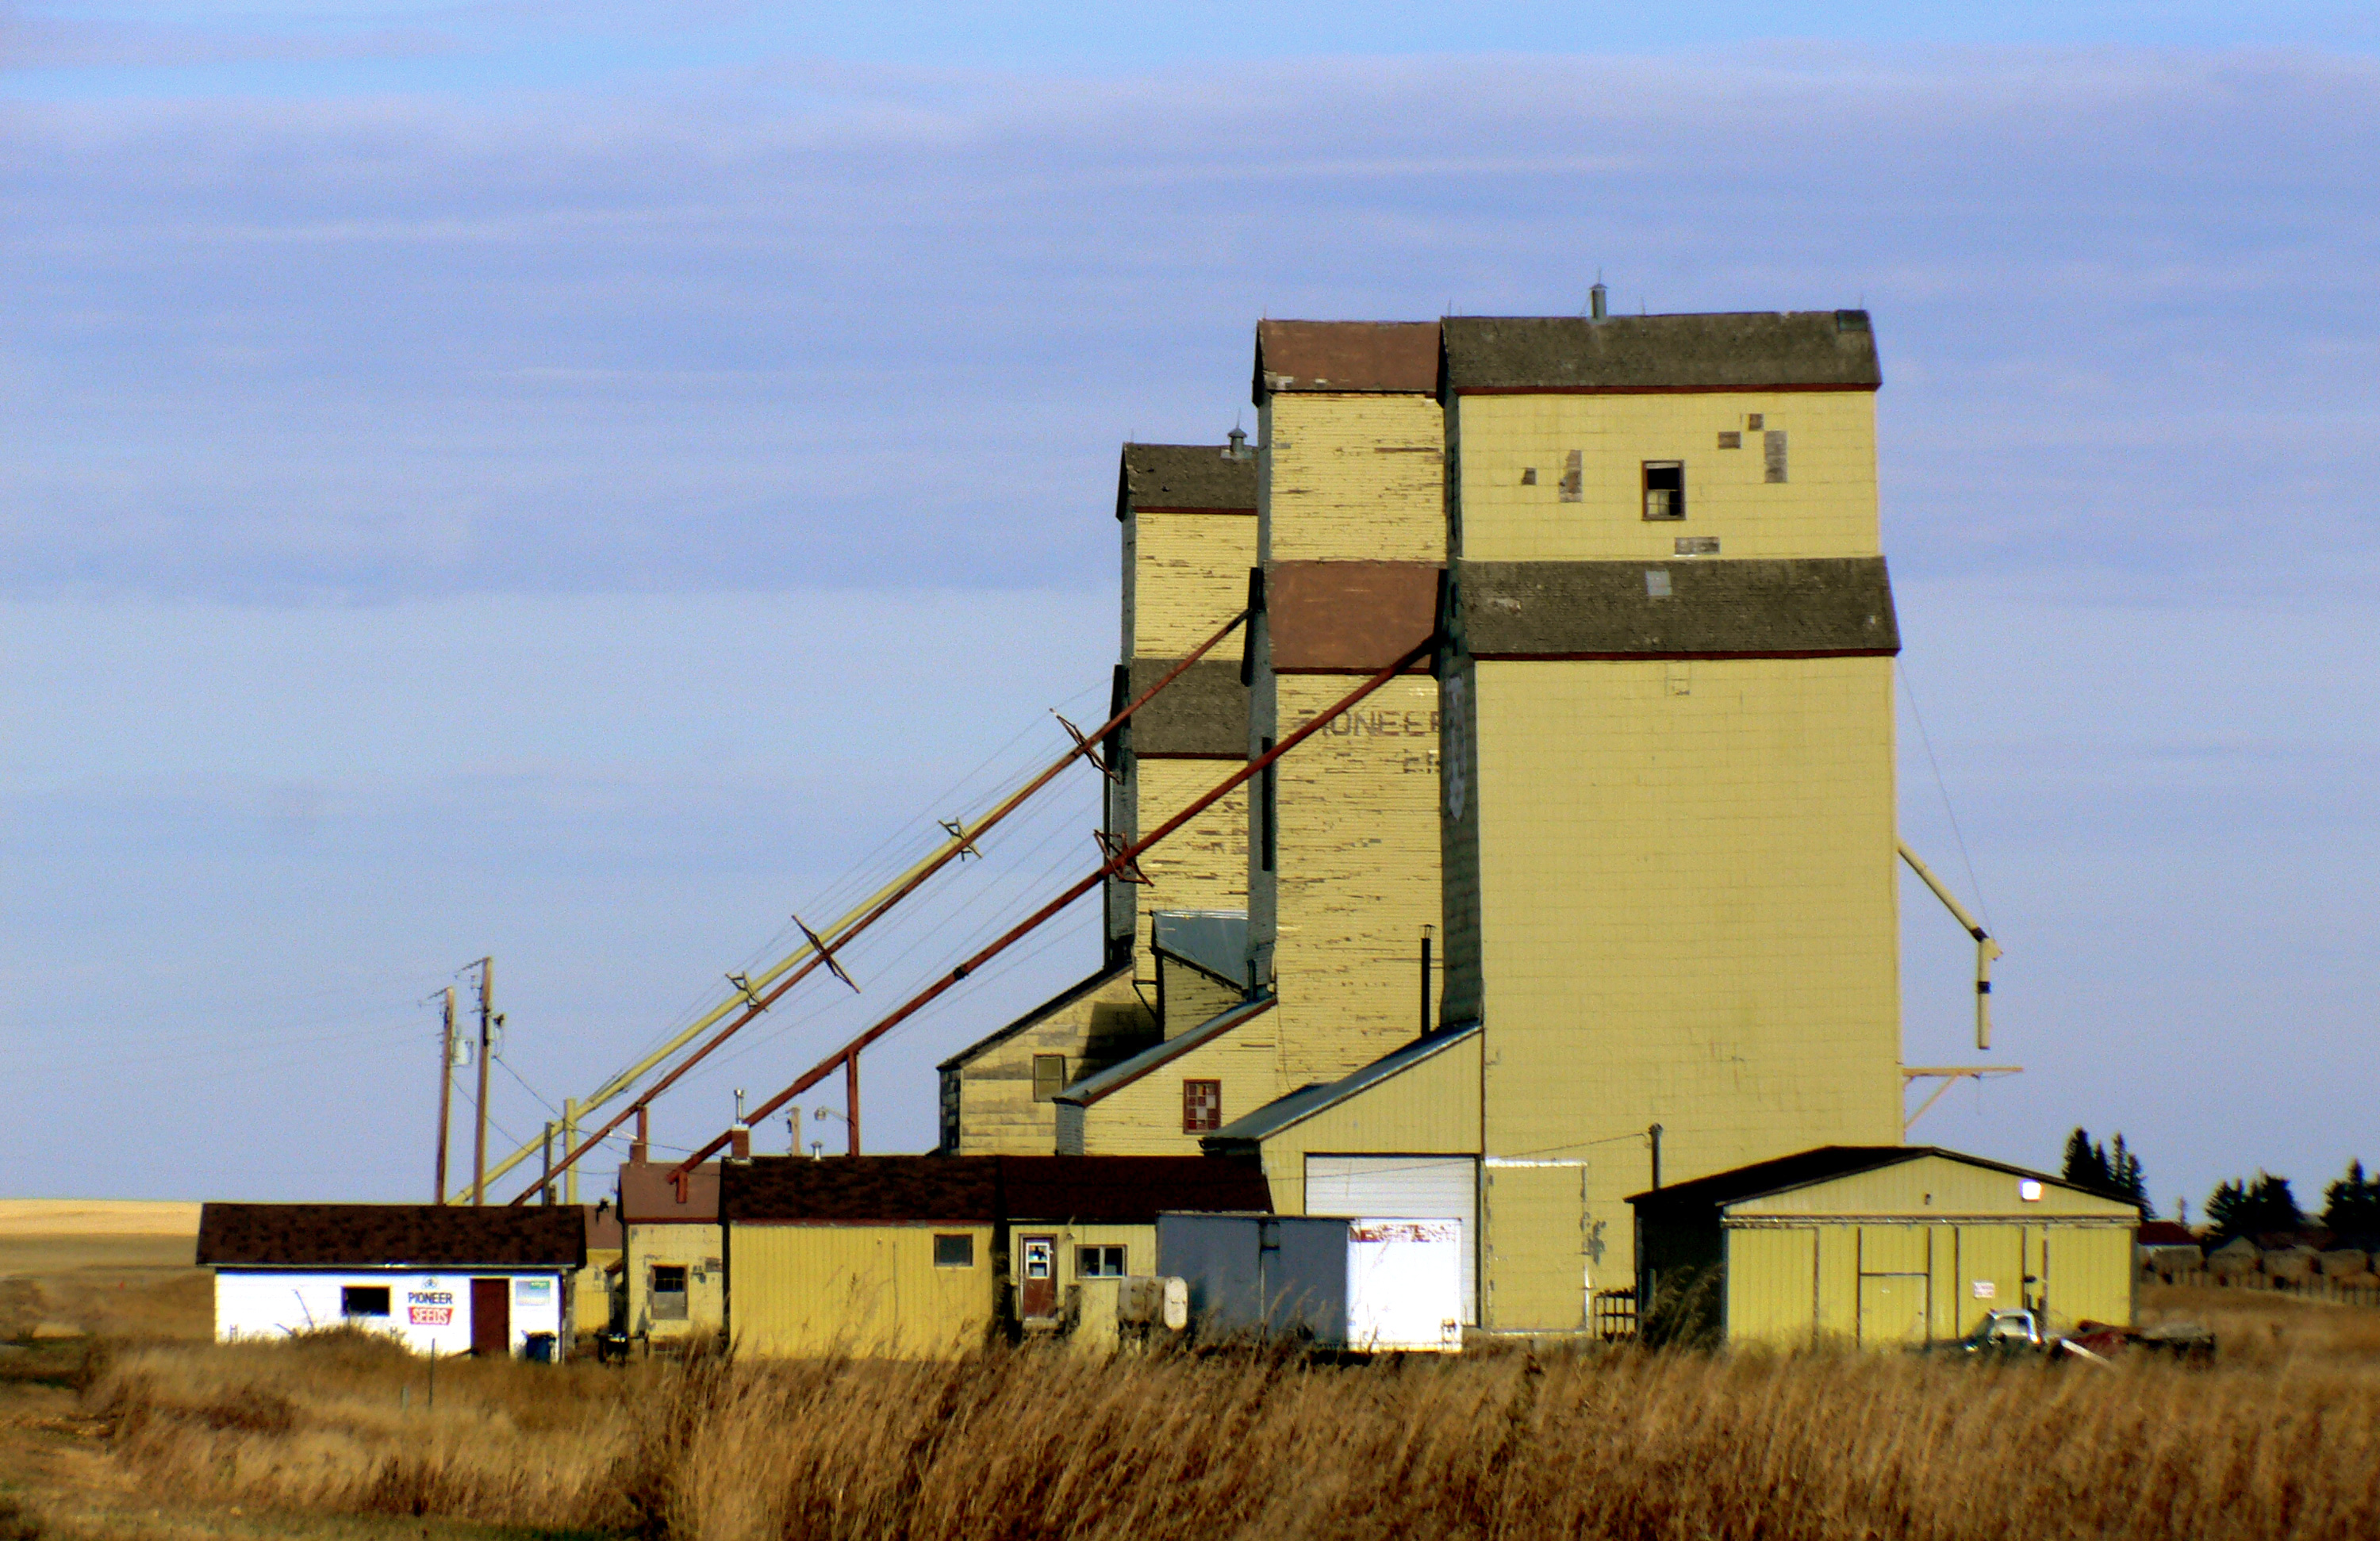
prairie, windmill, tower, canada, lumixfz30, bridgecamera, alberta, sages, grainelevators, rural area